Rush Limbaugh

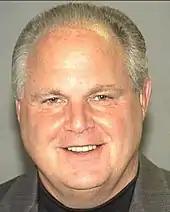
Limbaugh in 2006

In 2003, Limbaugh stated that he was addicted to pain medication, and sought treatment. In April 2006, Limbaugh turned himself in to authorities, on a warrant issued by the Palm Beach County state attorney's office, and was arrested "on a single charge of prescription fraud". His record was later expunged.